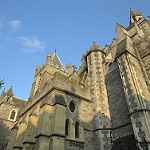
Scene: Outdoor